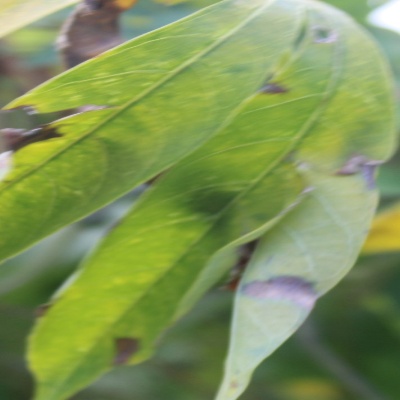
Crop: Cassava
Condition: bacterial blight